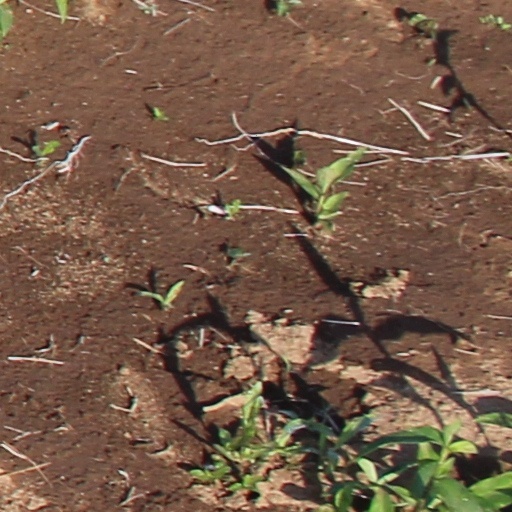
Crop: wheat